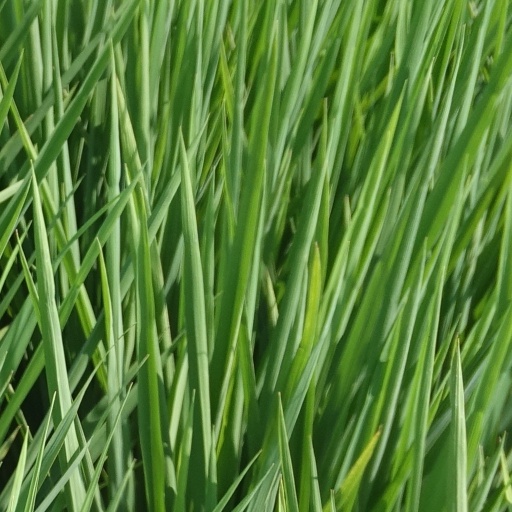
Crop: rice